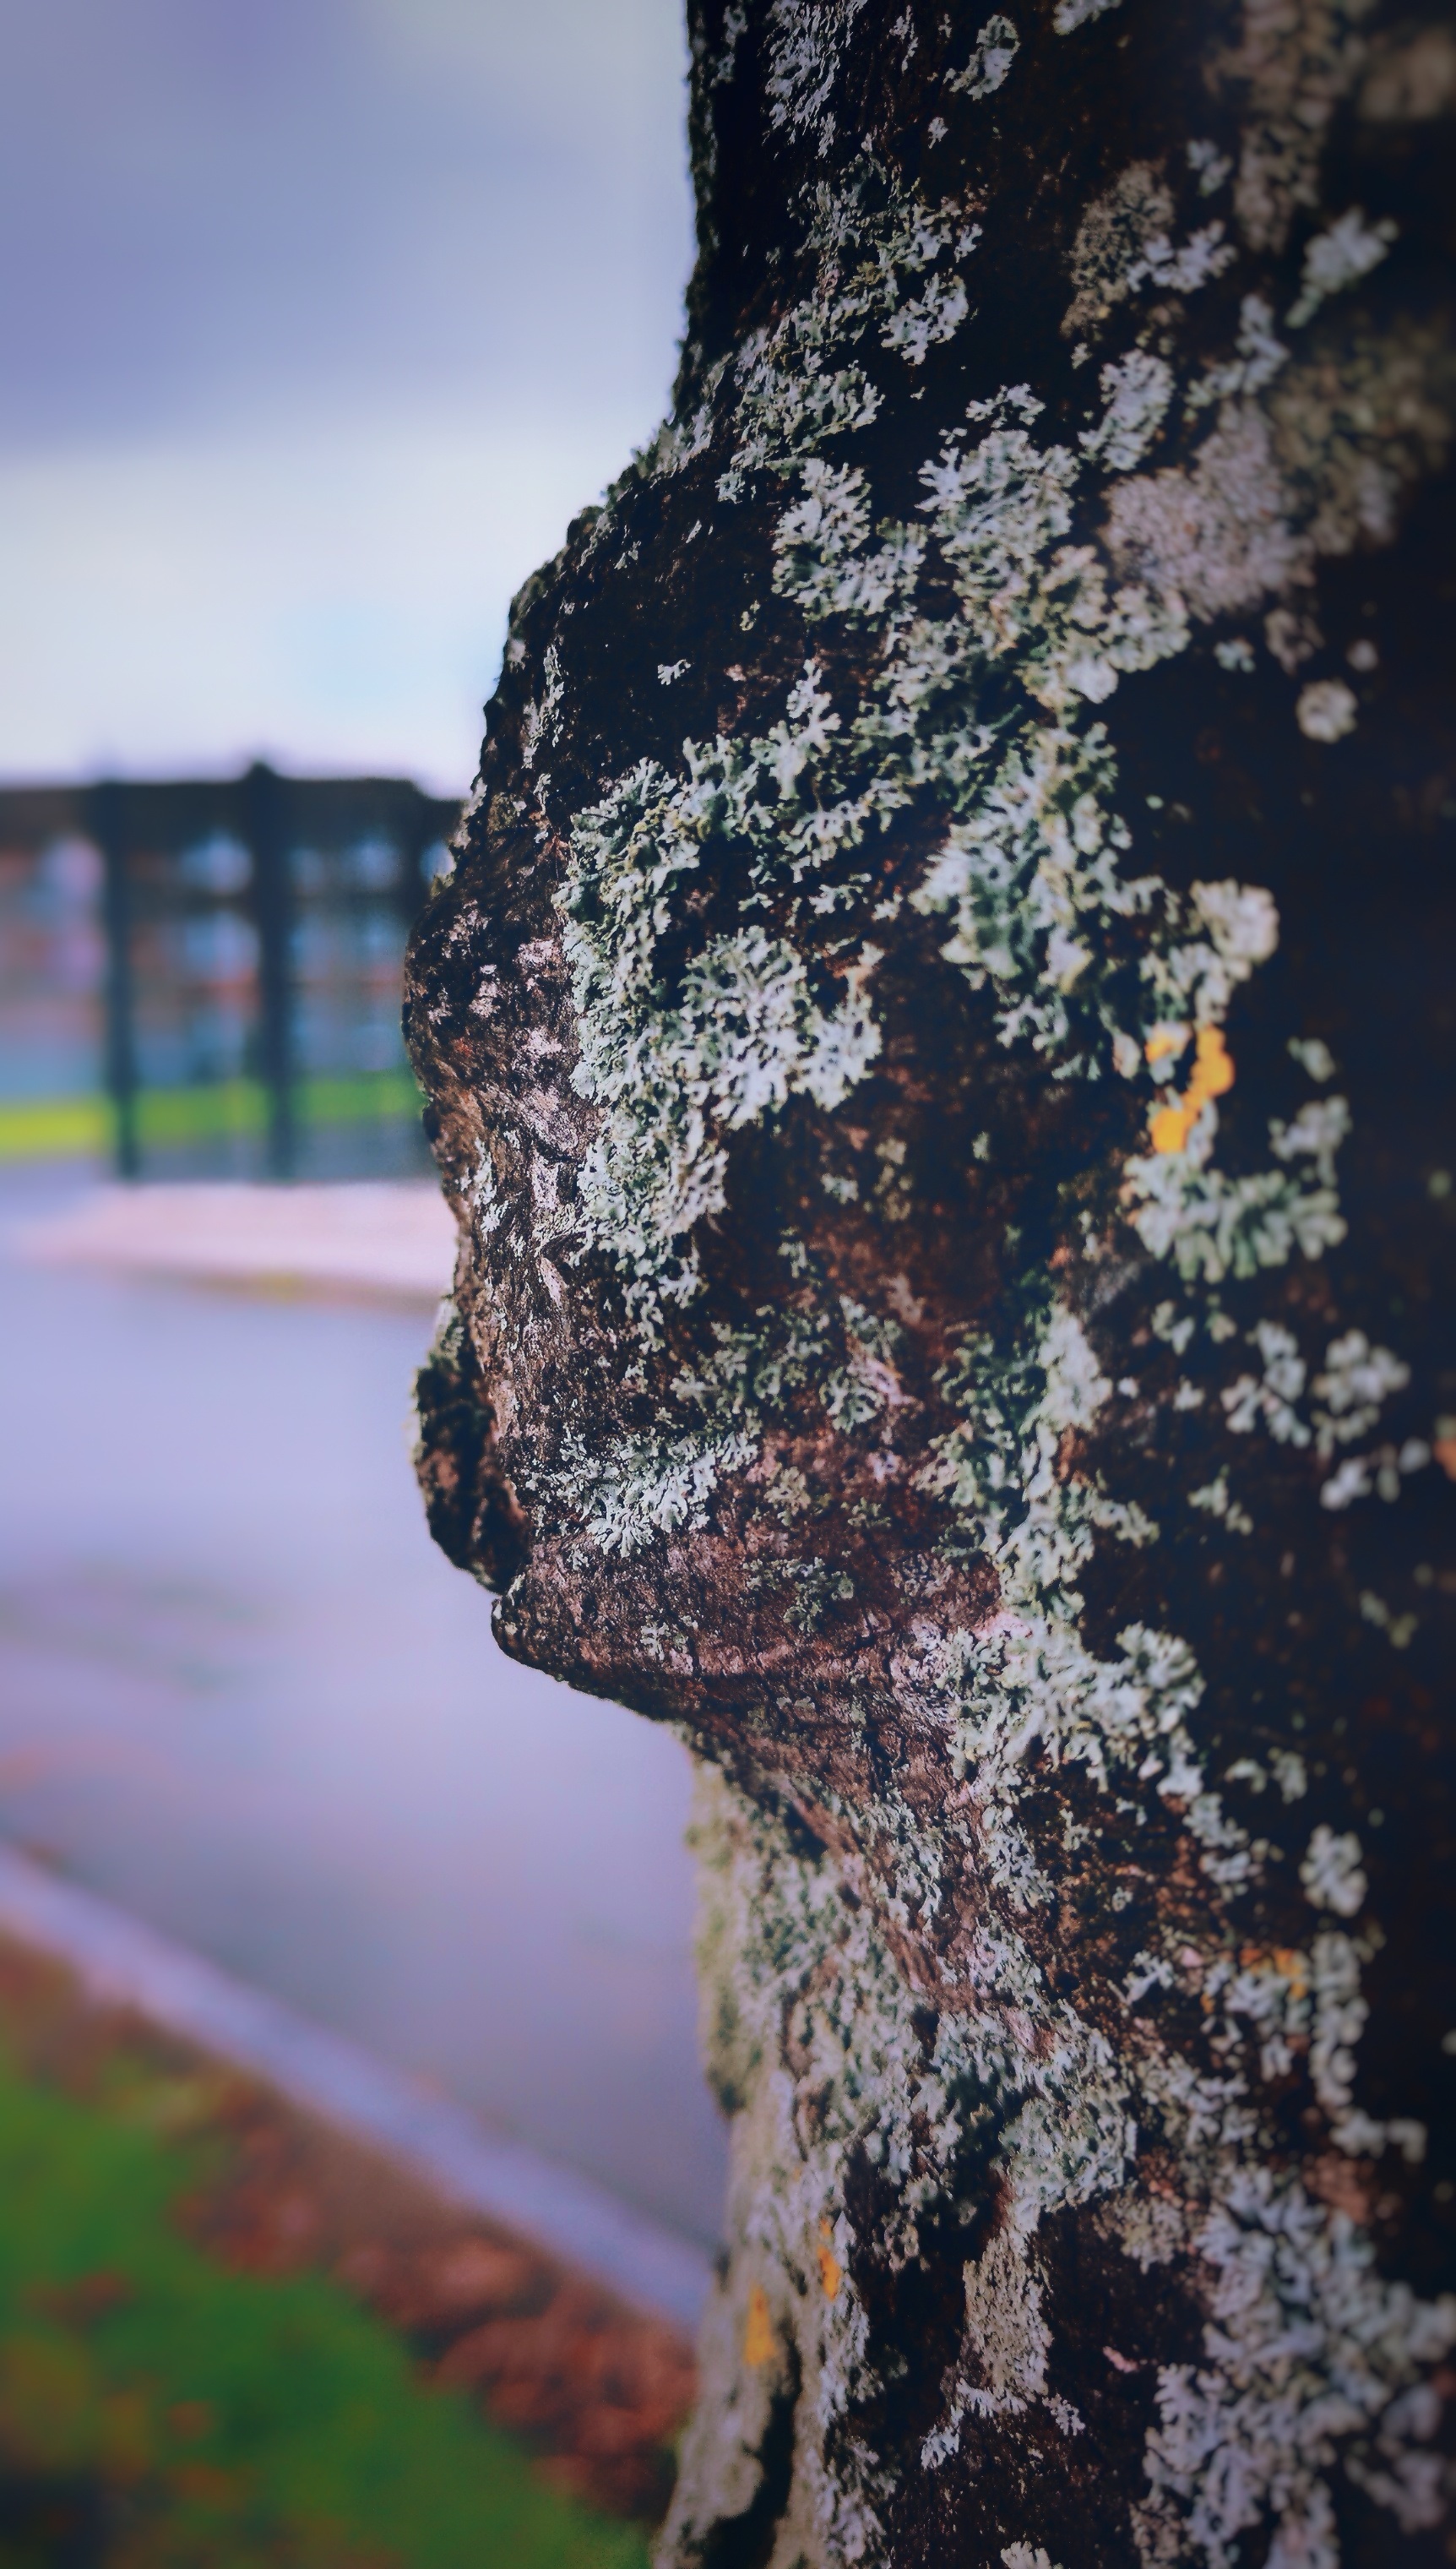
tree, water, plant, leaf, flower, spring, reflection, color, autumn, blue, season, sculpture, art